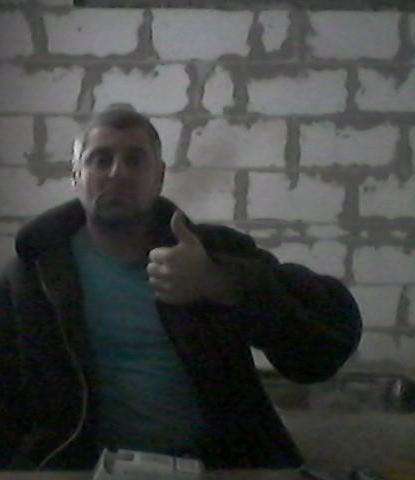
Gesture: like